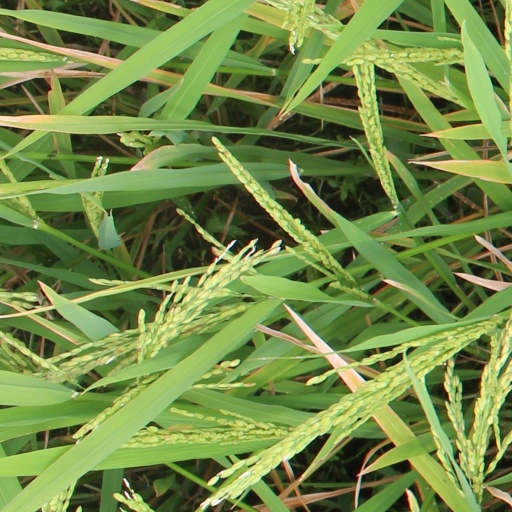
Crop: rice